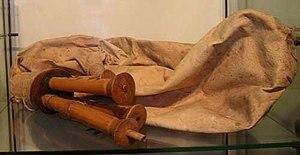
La zampogna est un antique instrument de musique de la famille des cornemuses dont l'usage est encore répandu en Italie. Le terme désigne tout autant une cornemuse particulière qu'une famille de cornemuses ayant indifféremment une anche simple ou double. Son nom dérive probablement du grec symphonia qui, d'un point de vue purement étymologique, désigne des sons émis simultanément. Sa polyphonie continue s'entend en Italie centrale, méridionale, en Calabre et en Sicile.